Yarmouth, Maine

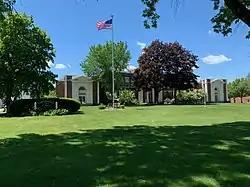
North Yarmouth Academy. The main building is flanked by Safford Auditorium (left) and Cutter Gymnasium (right)

A notable former establishment was Bill's Home Style Sandwiches. It was a lunchtime mainstay for many locals for 35 years (from 1974 to 2009), run by Bill Kinsman.